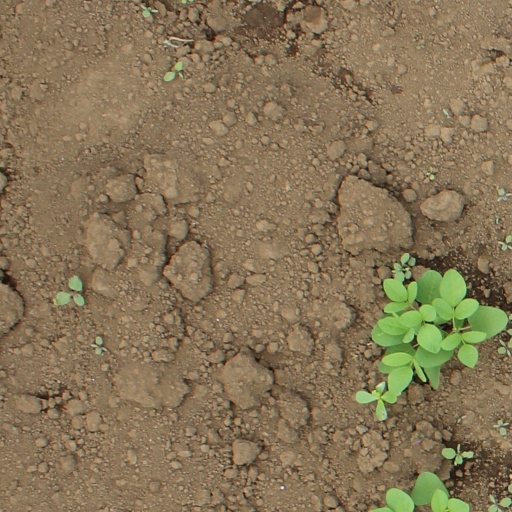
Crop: soybean